2019 Santiago ePrix

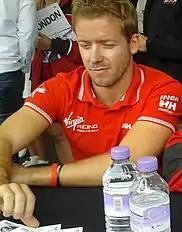
Sam Bird, seen here in 2015, won the race

Sam Bird successfully defended from Pascal Wehrlein to win the Santiago ePrix, scoring his first ABB FIA Formula E Championship win since Rome the previous season. While Bird was forced to nurse his Audi e-tron FE05 home with low energy levels on the final lap, he also benefited from Wehrlein also being forced to slow down to prevent overheating on his Mahindra M5Electro, due to the high ambient temperatures at the race, which saw temperatures peak at 38.0°C. While Bird's victory was briefly uncertain following the race, as he faced an investigation for his car possibly being underweight, it was later quickly clarified that no further action would be taken. This win meant of continuation Bird's streak of winning at least one race in every Formula E season, and bringing him into the championship lead, overtaking Marrakesh winner Jerome d'Ambrosio by a point. d'Ambrosio's Mahindra Racing teammate Pascal Wehrlein held on, to finish runner-up in his second Formula E race after using his attack mode to pressure Bird for the lead in the last six minutes. Alexander Sims had appeared set to make it two rookie drivers on the podium, but was given a drive-through penalty which was later converted to a post-race time penalty, for causing a collision with Edoardo Mortara earlier in the race, dropping him back to eighth. As a result of the penalty, Daniel Abt was promoted up to third position, making it two Audis cars finishing on the podium, ahead of Edoardo Mortara in fourth and Bird's Envision Virgin teammate Robin Frijns completing the top five. Mitch Evans took sixth for Jaguar, while D’Ambrosio finished eighth after a difficult weekend for the Belgian which saw him qualify near the back of the field on account of running in the disadvantaged first qualifying group. Oliver Turvey ending up ninth for NIO, while José María López, who had finished seventh on the road was dropped down to 10th for exceeding maximum power. Nelson Piquet Jr. finished 11th, while Abt's teammate, Lucas di Grassi wound up 12th in the final order after a 10-second stop-and-go penalty was converted into a post-race time penalty, for causing a collision with Lopez.